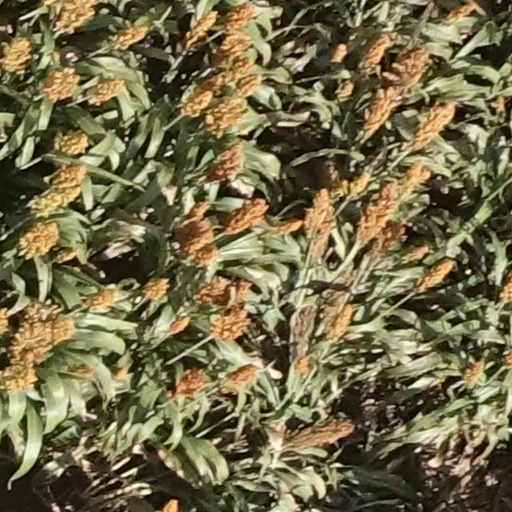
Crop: sorghum